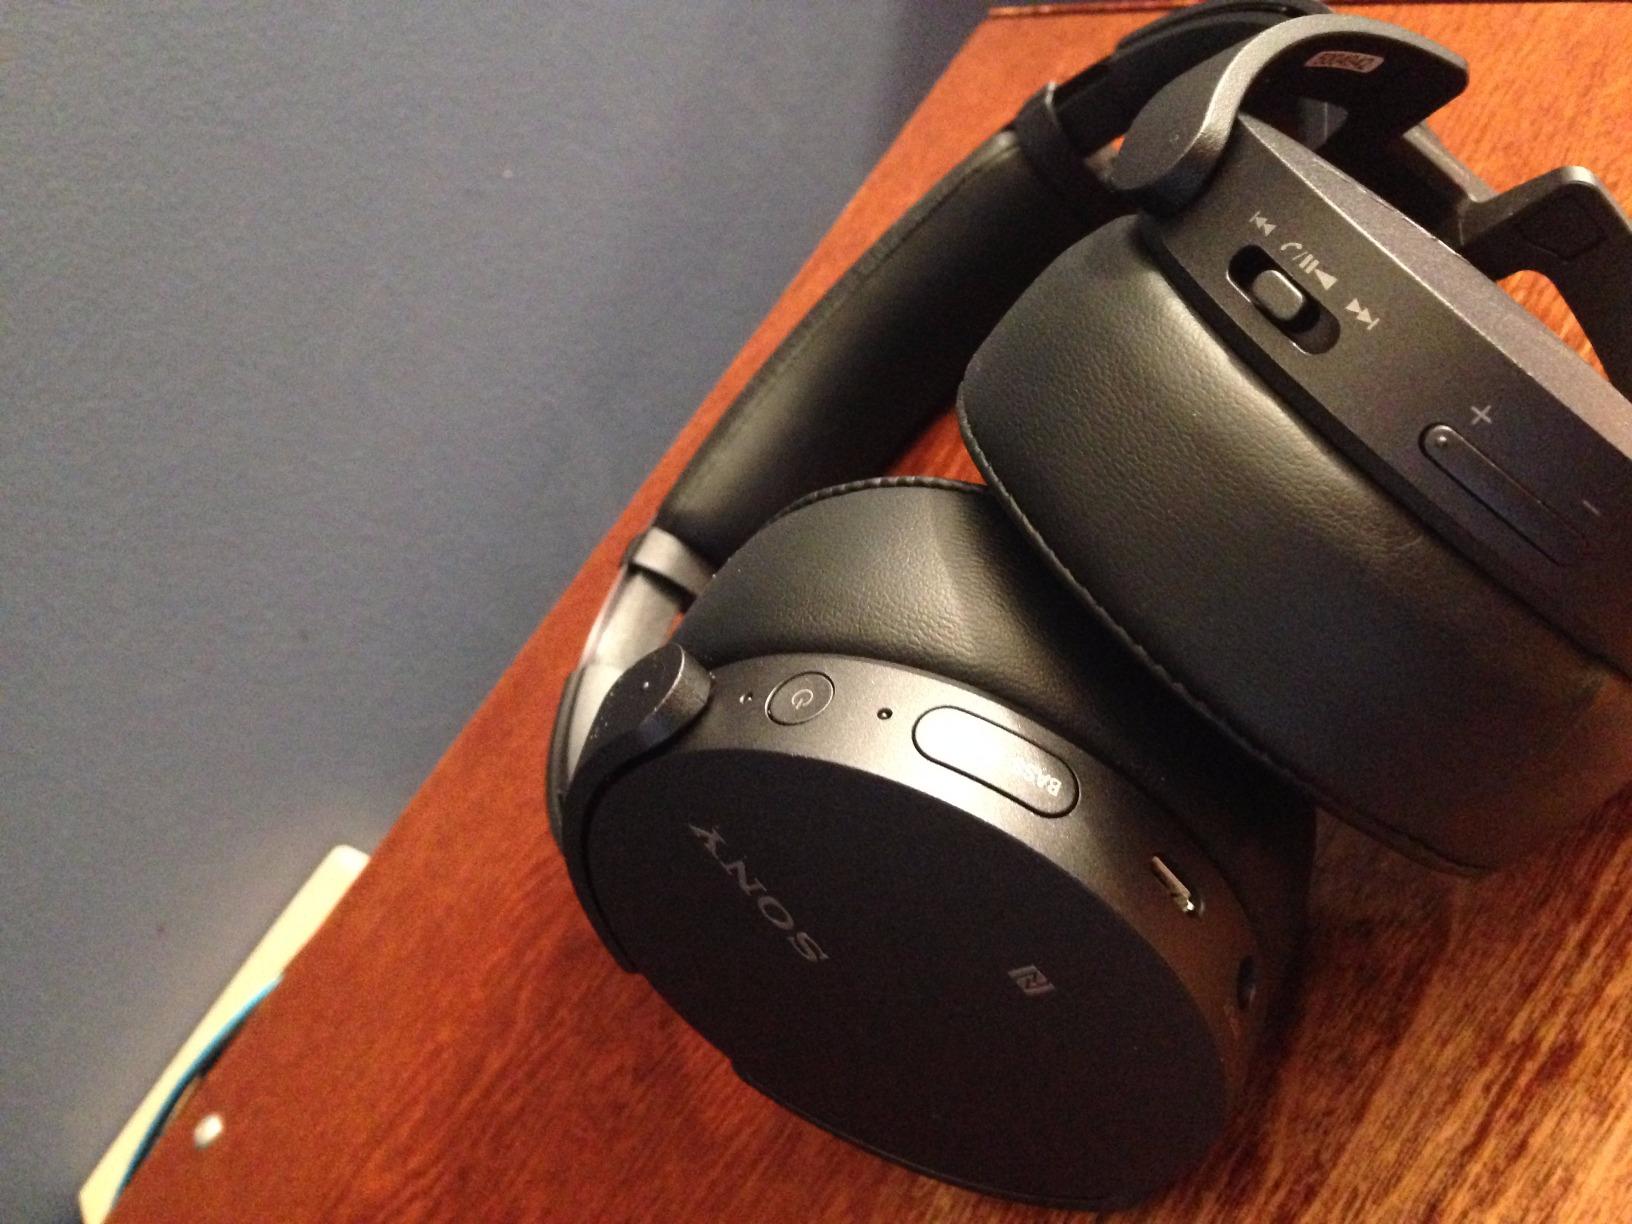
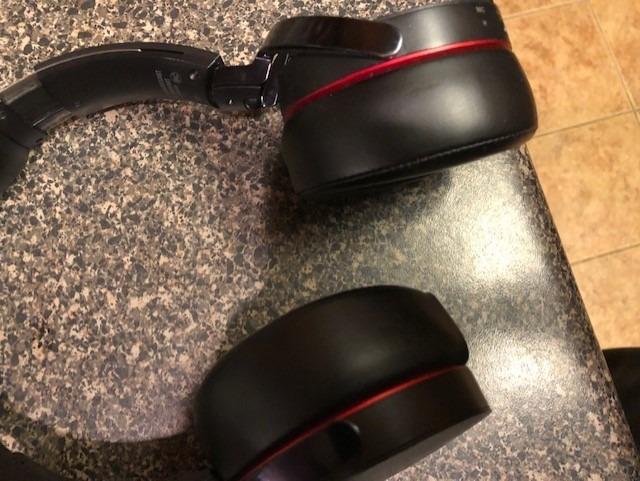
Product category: headphones
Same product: no